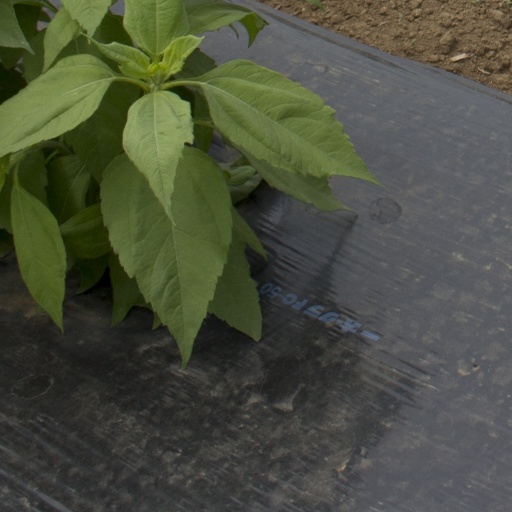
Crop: Jerusalem artichoke